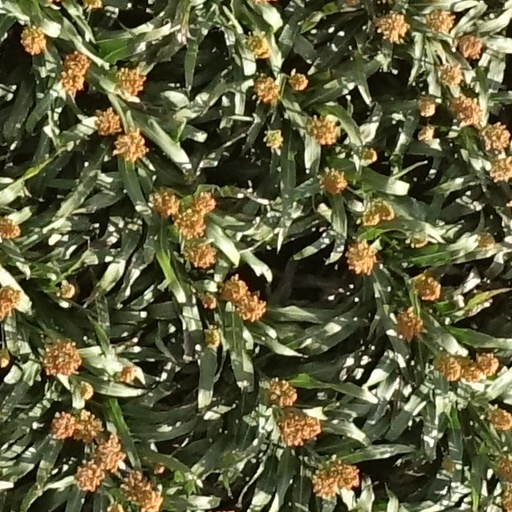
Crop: sorghum